Digital compositing

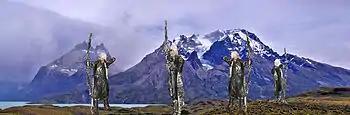
Four images assembled into one final image

Digital compositing is the process of digitally assembling multiple images to make a final image, typically for print, motion pictures or screen display. It is the digital analogue of optical film compositing. It's part of VFX processing.